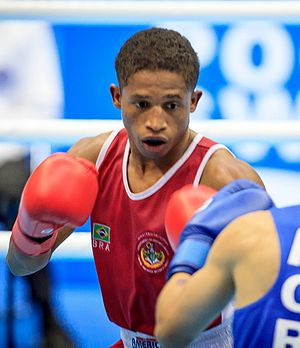
Paulo Carvalho (bokser)
Paulo Santos Carvalho er en brasiliansk amatørbokser, som konkurrerer i vægtklassen Let-fluevægt. Carvalho har ingen større internationale resultater, og fik sin olympiske debut da han repræsenterede Brasilien under Sommer-OL 2008. Her blev han slået ud i kvartfinalen af Yampier Hernández fra Cuba i samme vægtklasse.Han har også en bronzemedalje fra de panamerikanske lege i 2006 som foregik i Buenos Aires.